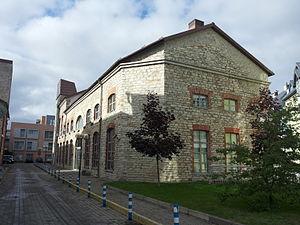
Eugen Habermann est un architecte Estonien.